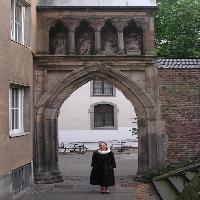
Weather: cloudy or overcast